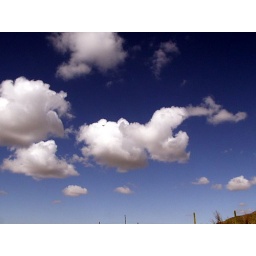
I am free as a bird in the sky